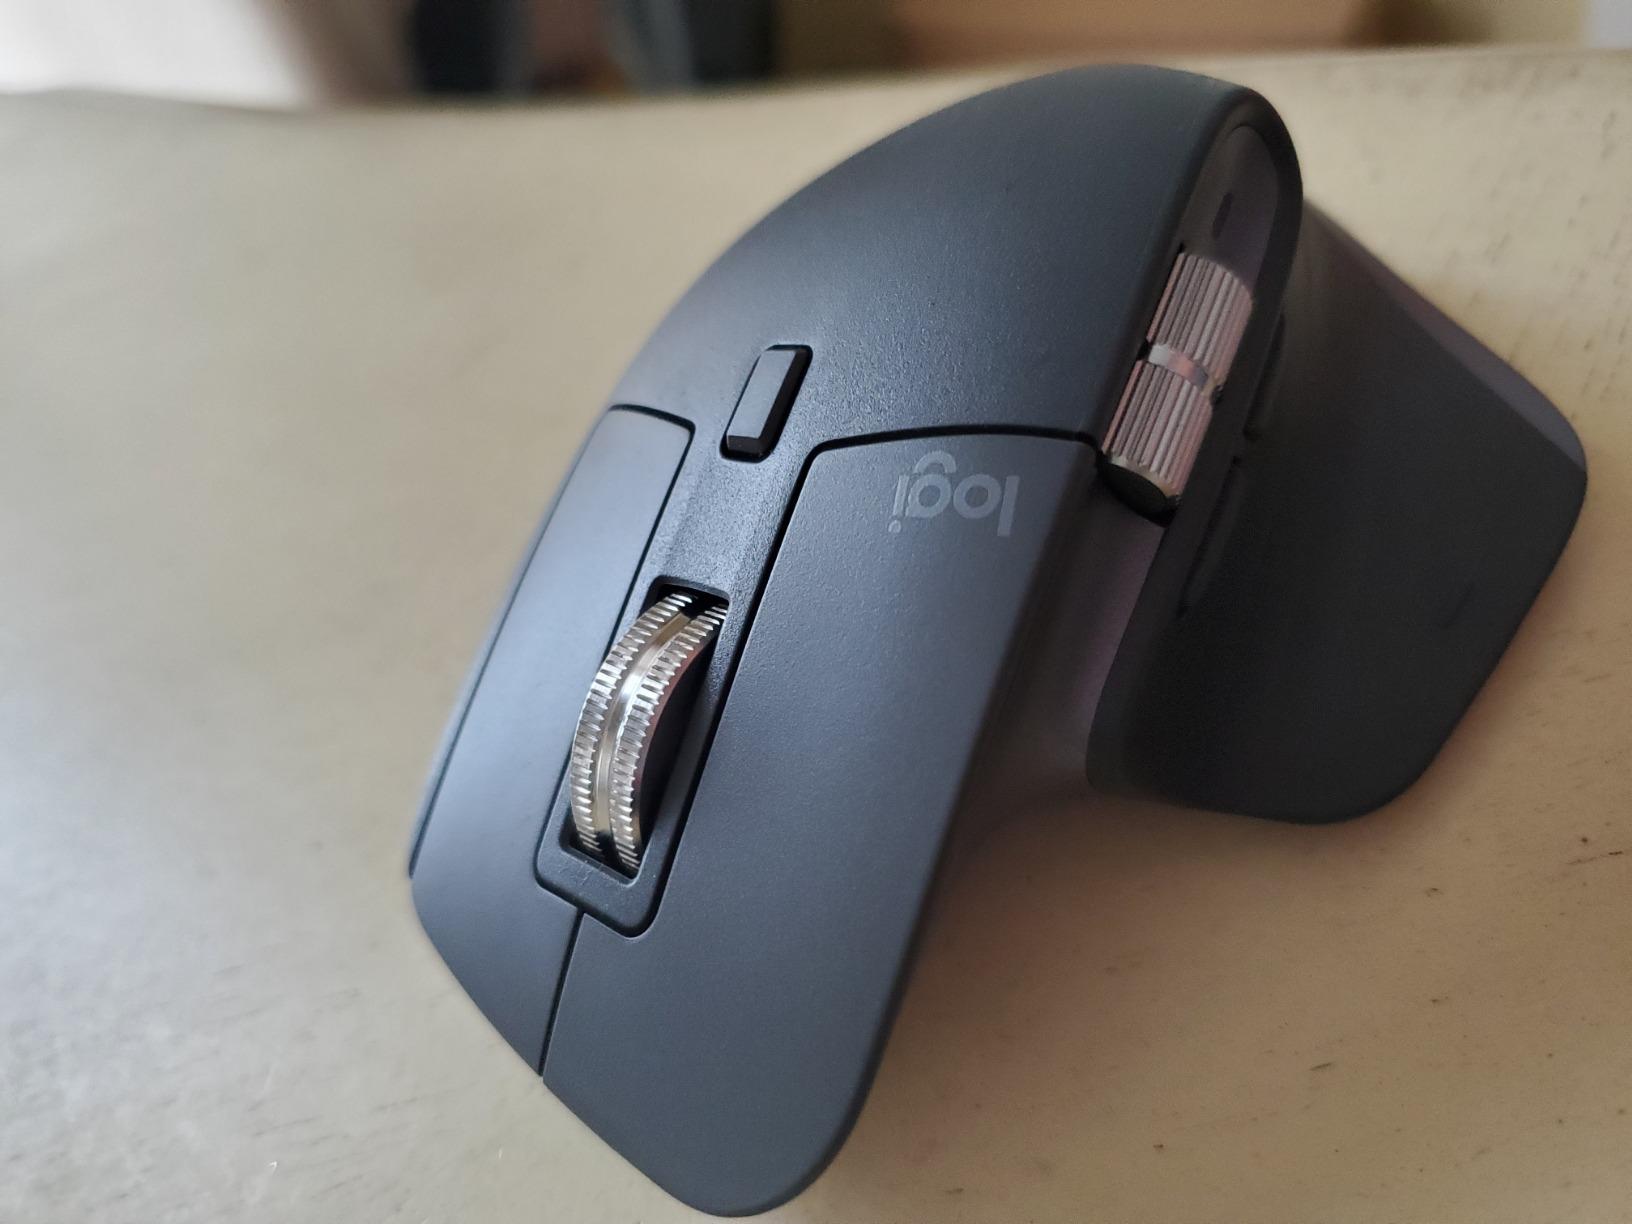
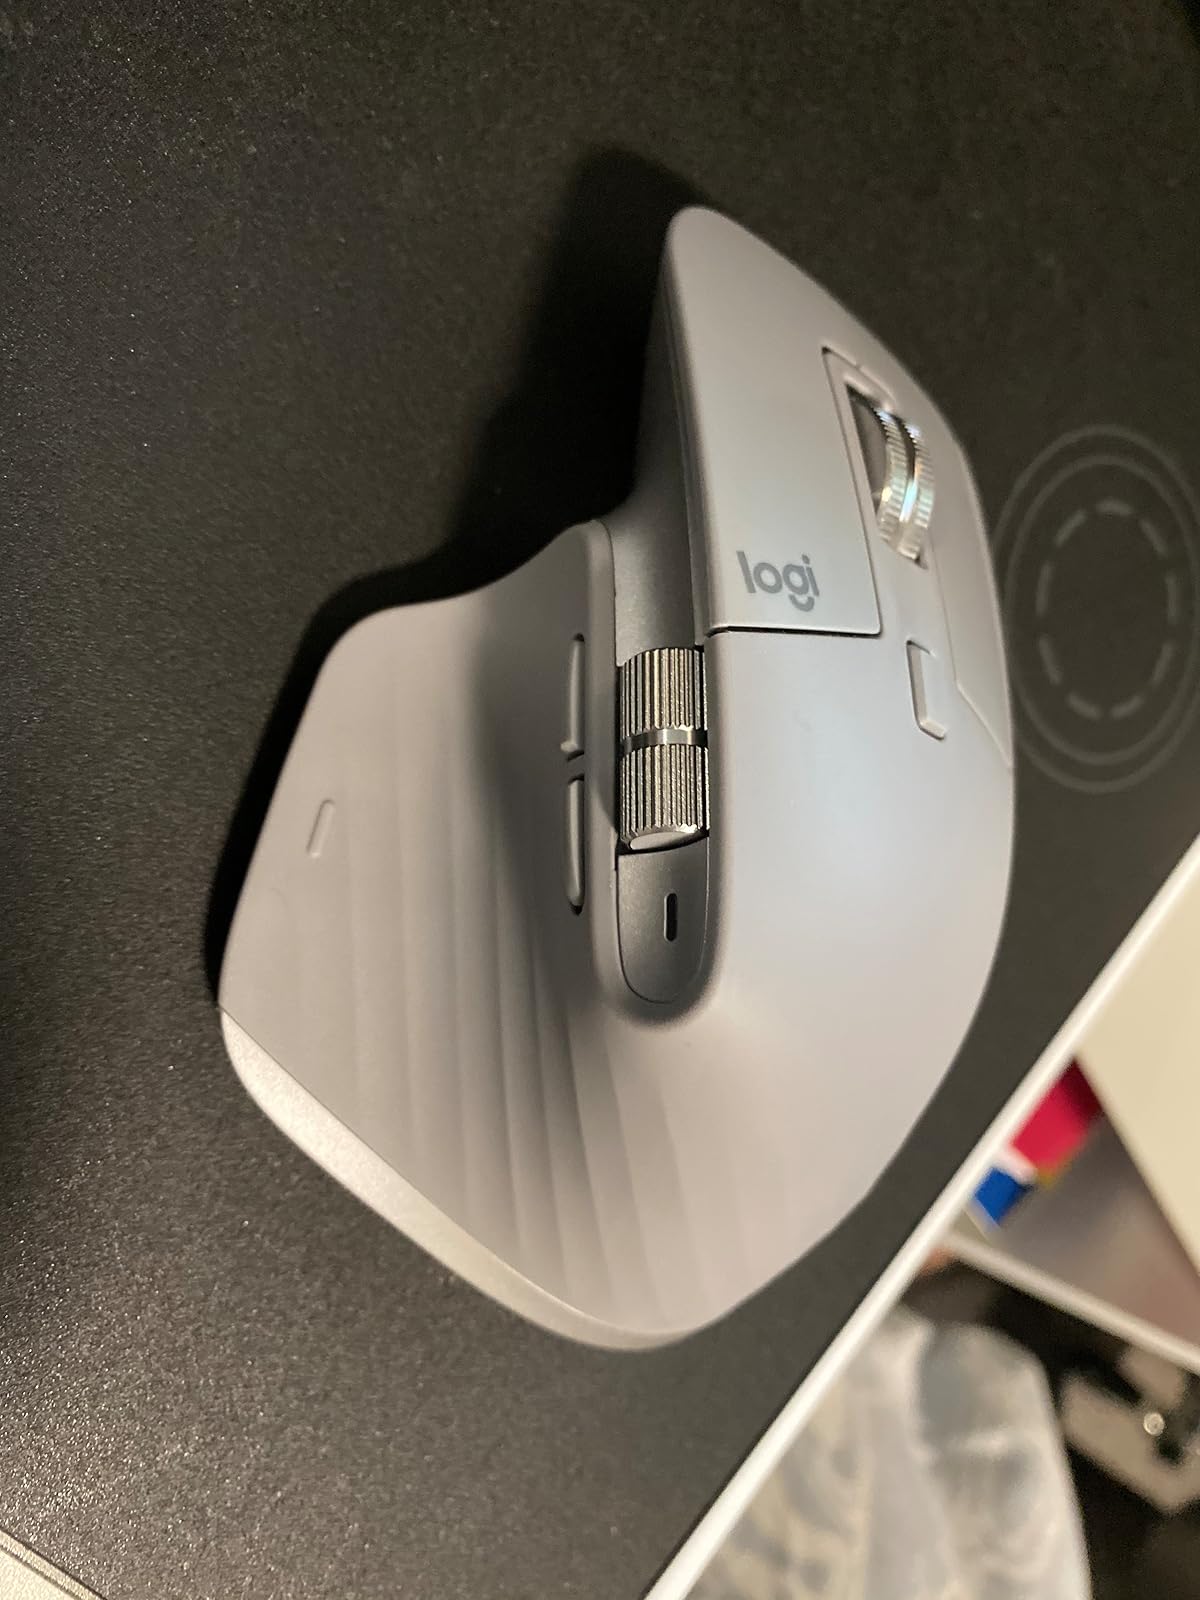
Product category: mouse
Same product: no